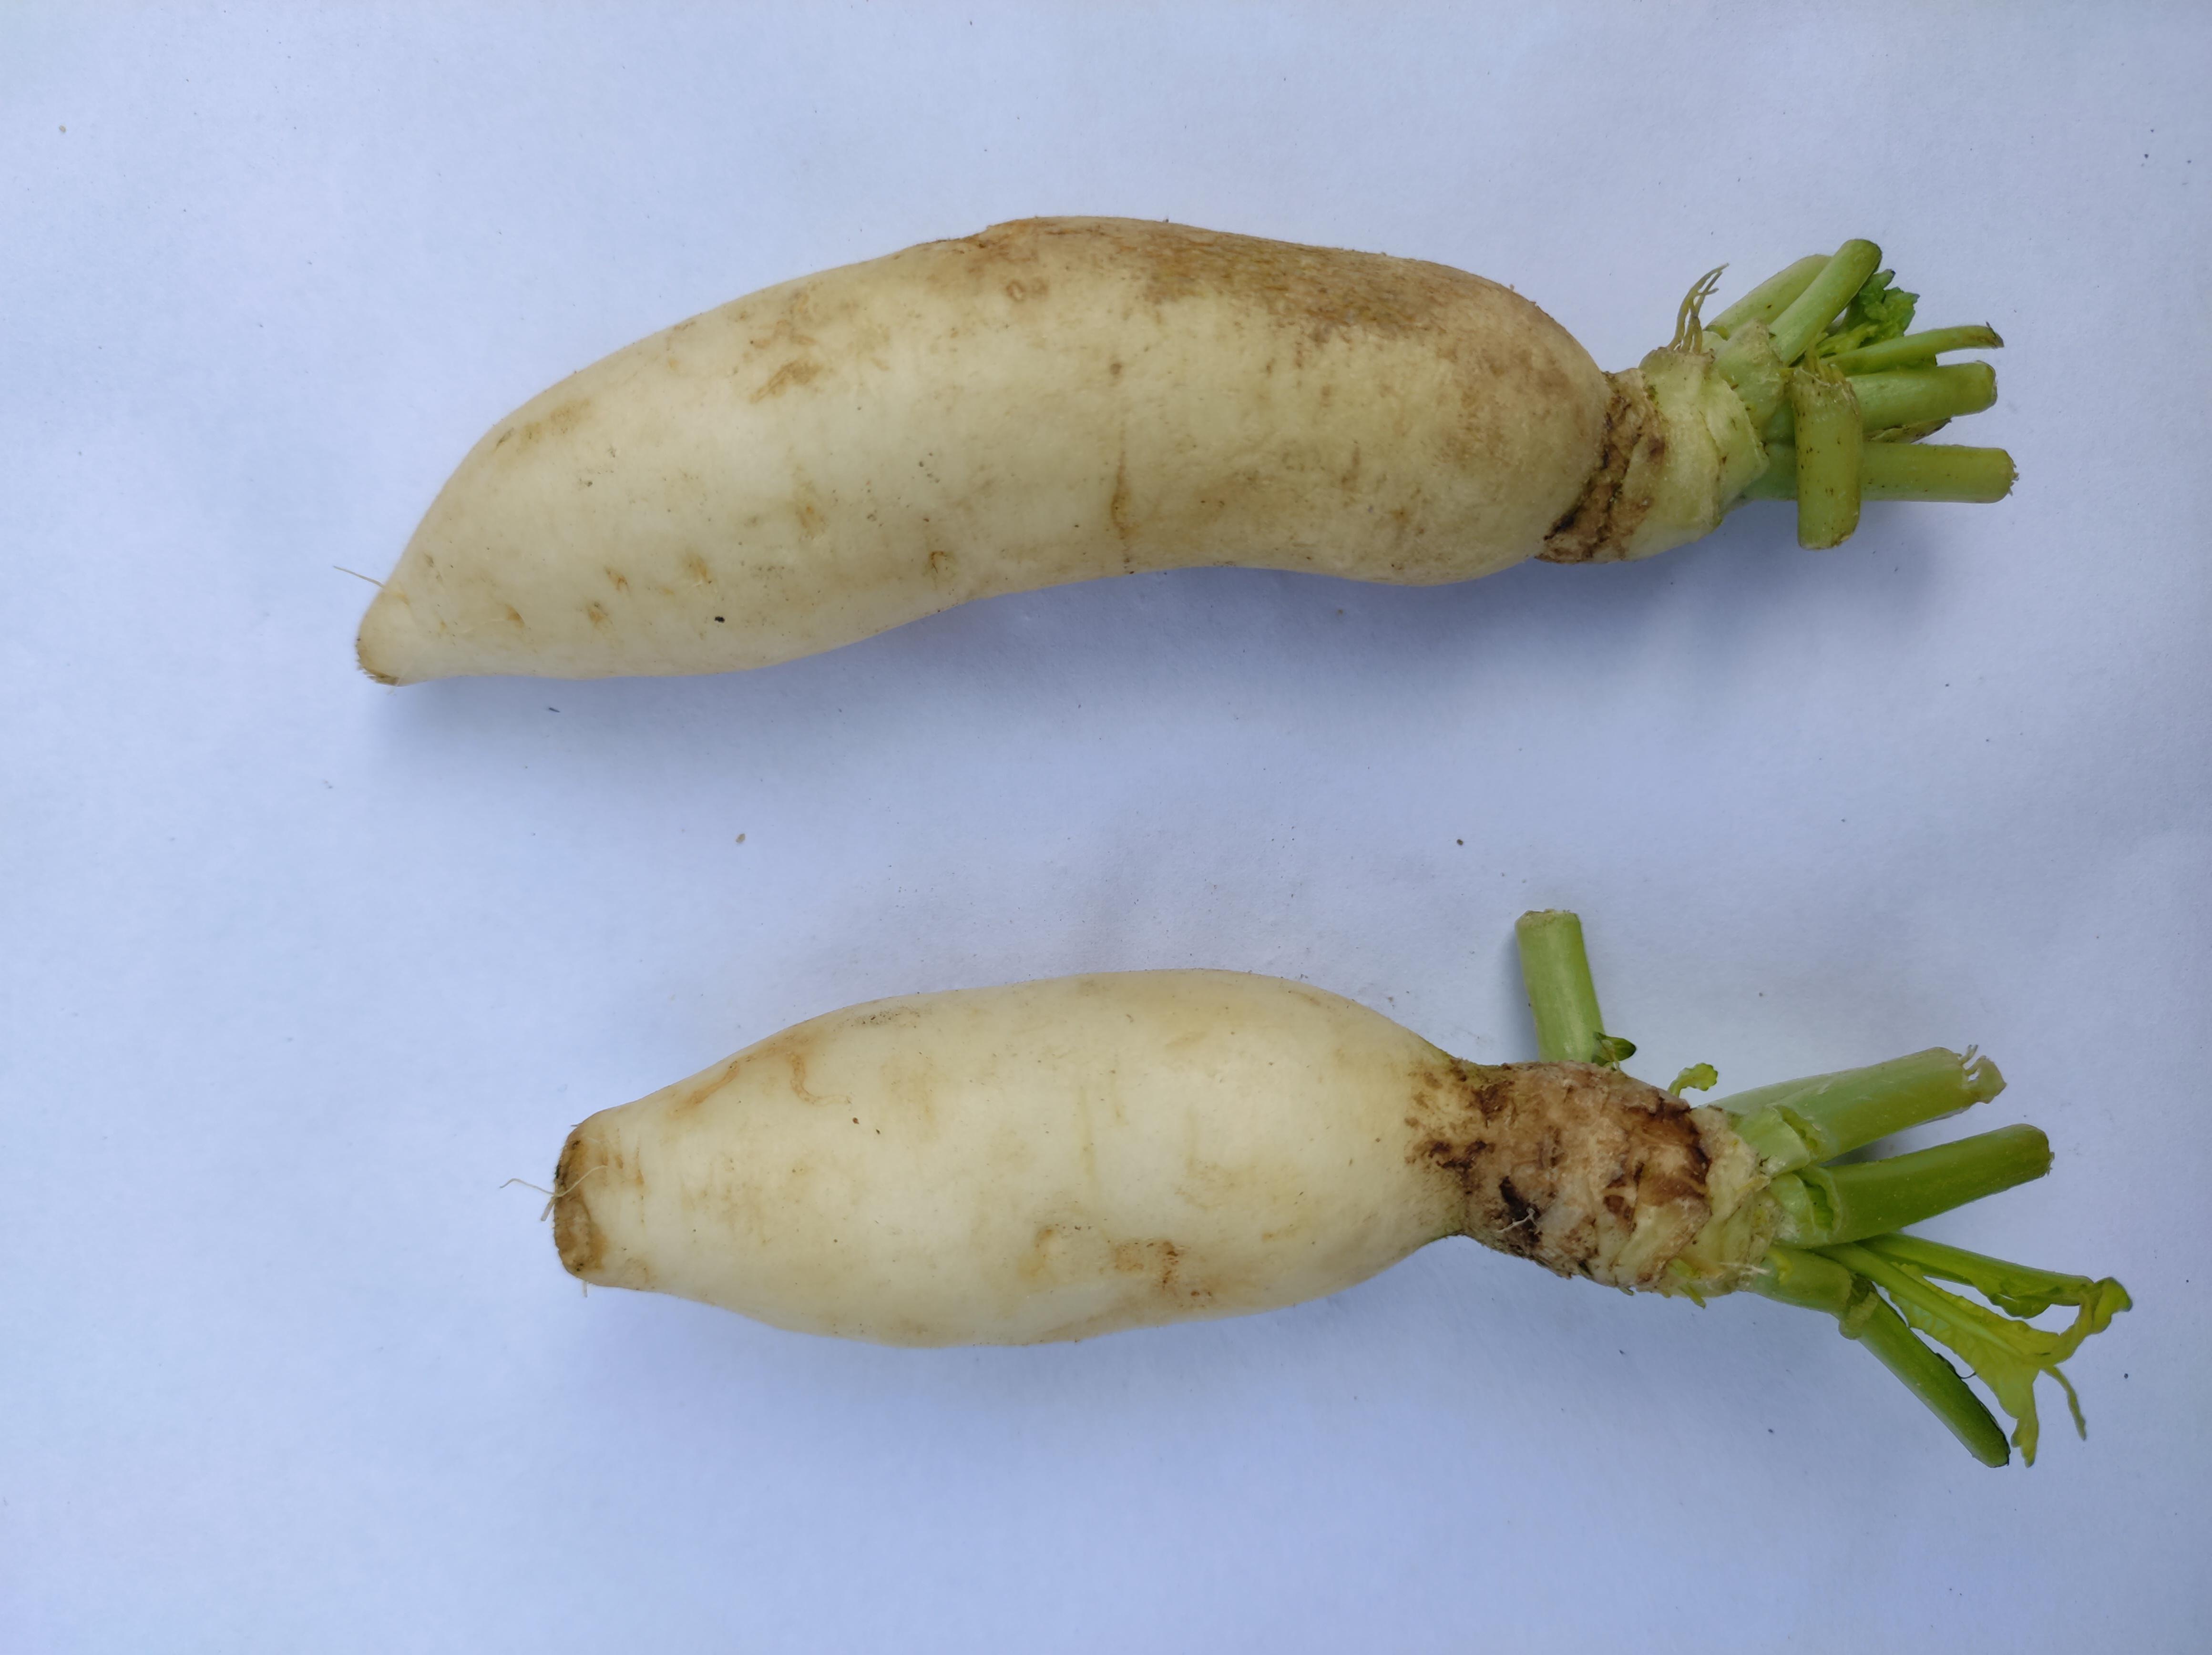
Label: Radish